Wincenty Krasiński

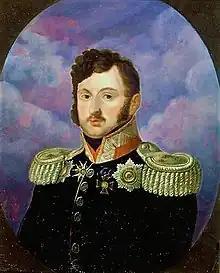

Count Wincenty Krasiński (5 April 1782 – 24 November 1858) was a Polish nobleman (szlachcic), political activist and military leader.